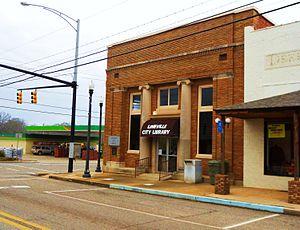
Lineville est une ville américaine située dans le comté de Clay en Alabama.